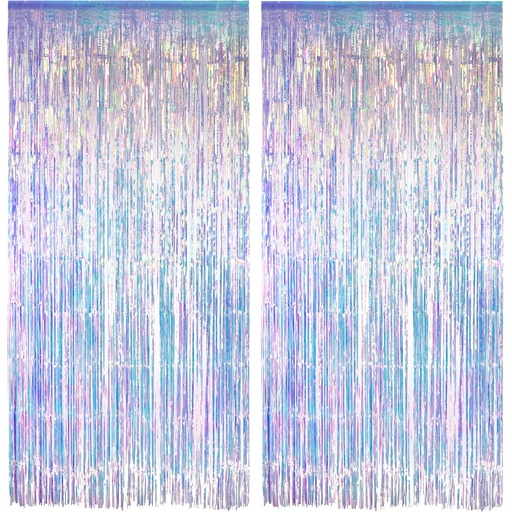
Iridescent Party Streamers Backdrop - GREATRIL Neon Transparent Holographic Tinsel Foil Fringe Curtain for Mermaid/Frozen/Sea/Euphoria/ERAS Party Theme Decorations 3.2ft x 6.5ft 2 PCS
Overview Color : Iridescent Brand : GREATRIL Item Weight : 5 Ounces Product Care Instructions : Hand Wash Only Product Dimensions : 78.7"L x 39.3"W About this item Package: The beautiful backdrop size is 3.2ft * 6.5ft, and total 2 pcs. It can creating a beautiful party backdrop for you and your friends to enjoy the romantic party. Versatile: This tinsel curtain can be used for a variety of occasions, including all birthdays parties, proms, and other special events. And different party themes, like mermaid, Y2K, euphoria party theme decorations. Easy to install: The fringe curtain is easy to install and can be hung from any surface using tape or string. Good Visual effect: This transparent holographic curtain backdrop will show sparkly colors under the light through different angles. It's great for adding to the atmosphere of party show. The foil fringe curtains are tight and durable. And it is non-toxic, odorless, non-fading, uniform color and no stains. This product has high and low temperature resistance, long storage time. Shimmering effect: The iridescent foil material creates a shimmering effect that adds a touch of glamour and elegance to any event.
Brand: GREATRIL
Category: Arts & Entertainment > Party & Celebration > Party Supplies > Party Streamers & Curtains > Foil Curtains